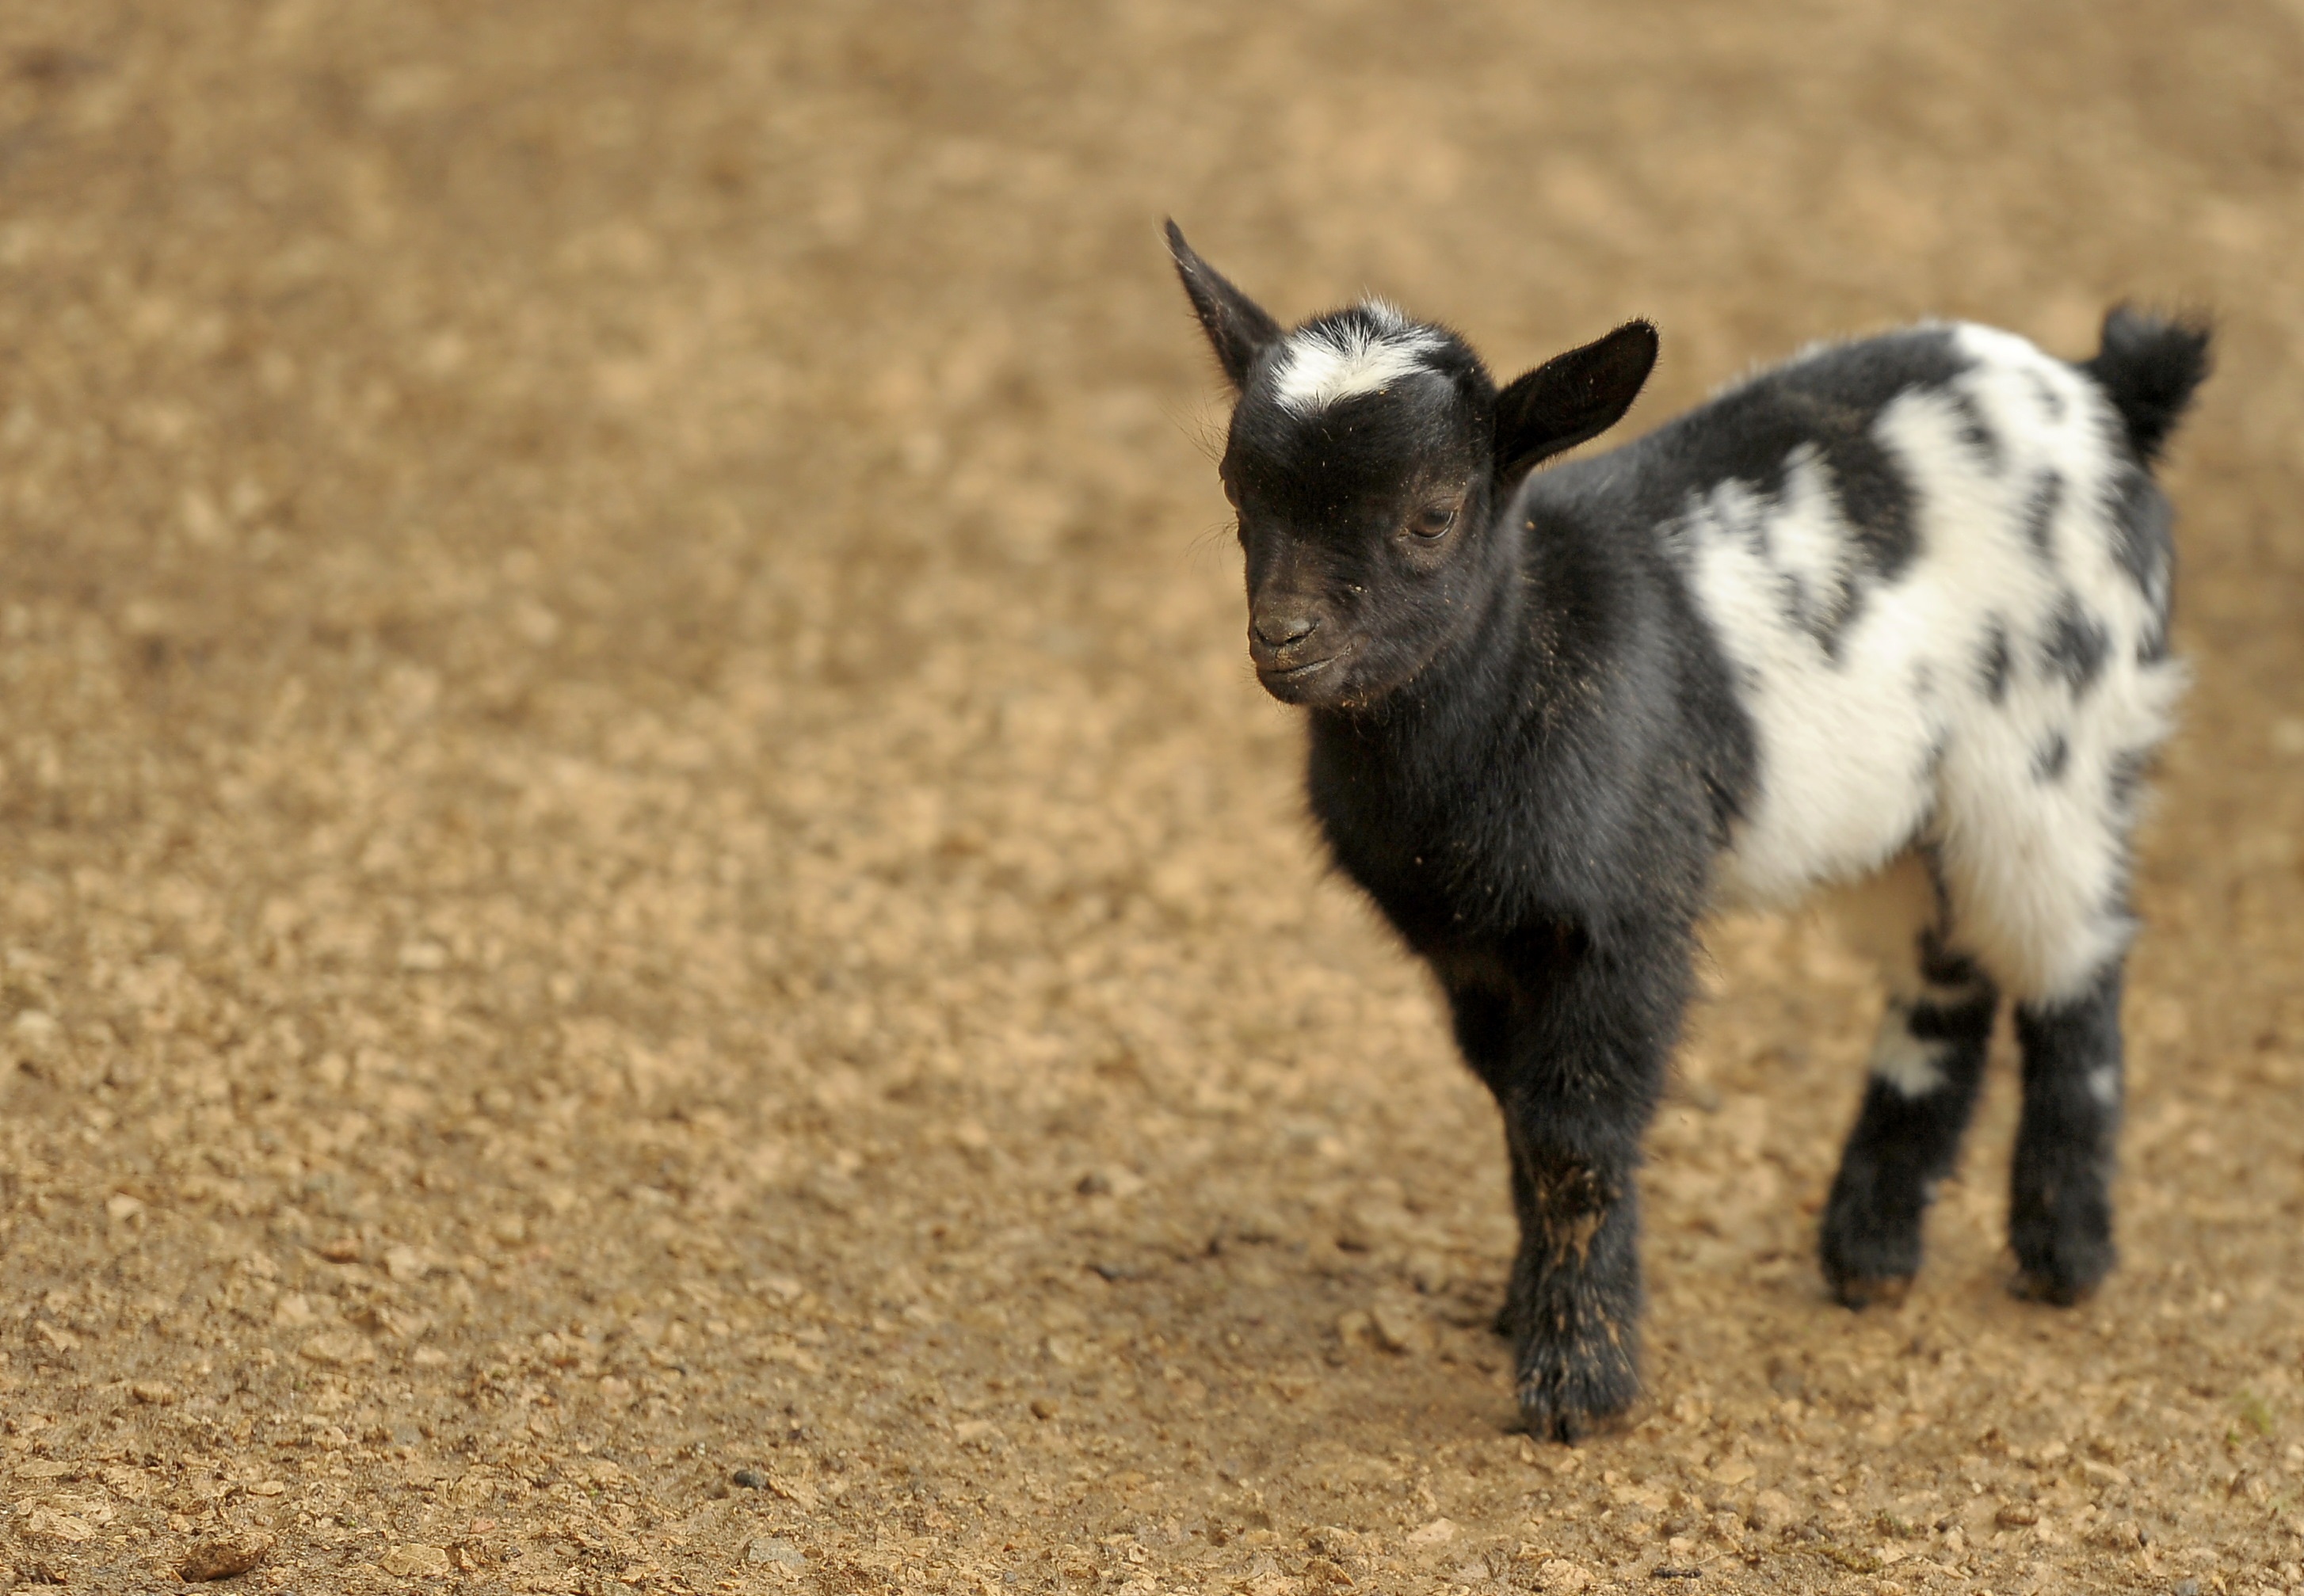
nature, animal, goat, zoo, horn, sheep, mammal, fauna, goats, vertebrate, sheeps, cow goat family